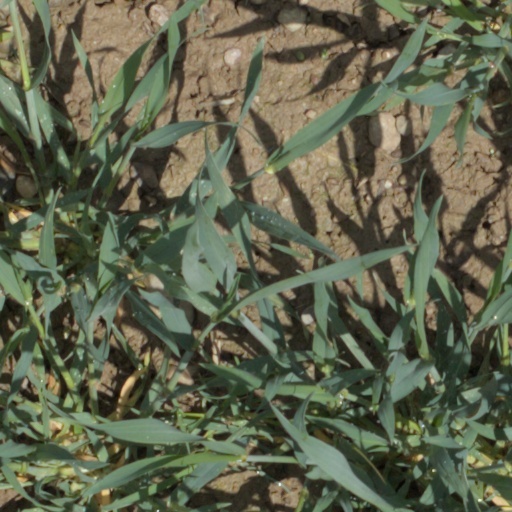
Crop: wheat